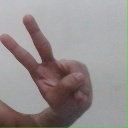
अक्षर: ऐ